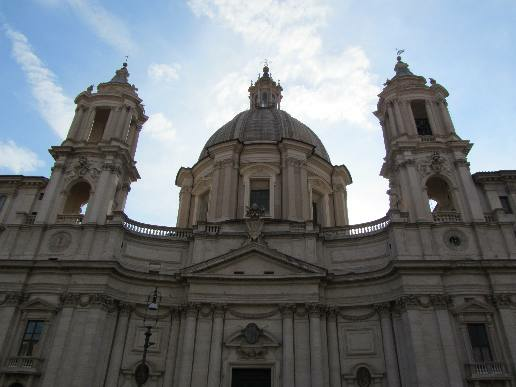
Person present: No